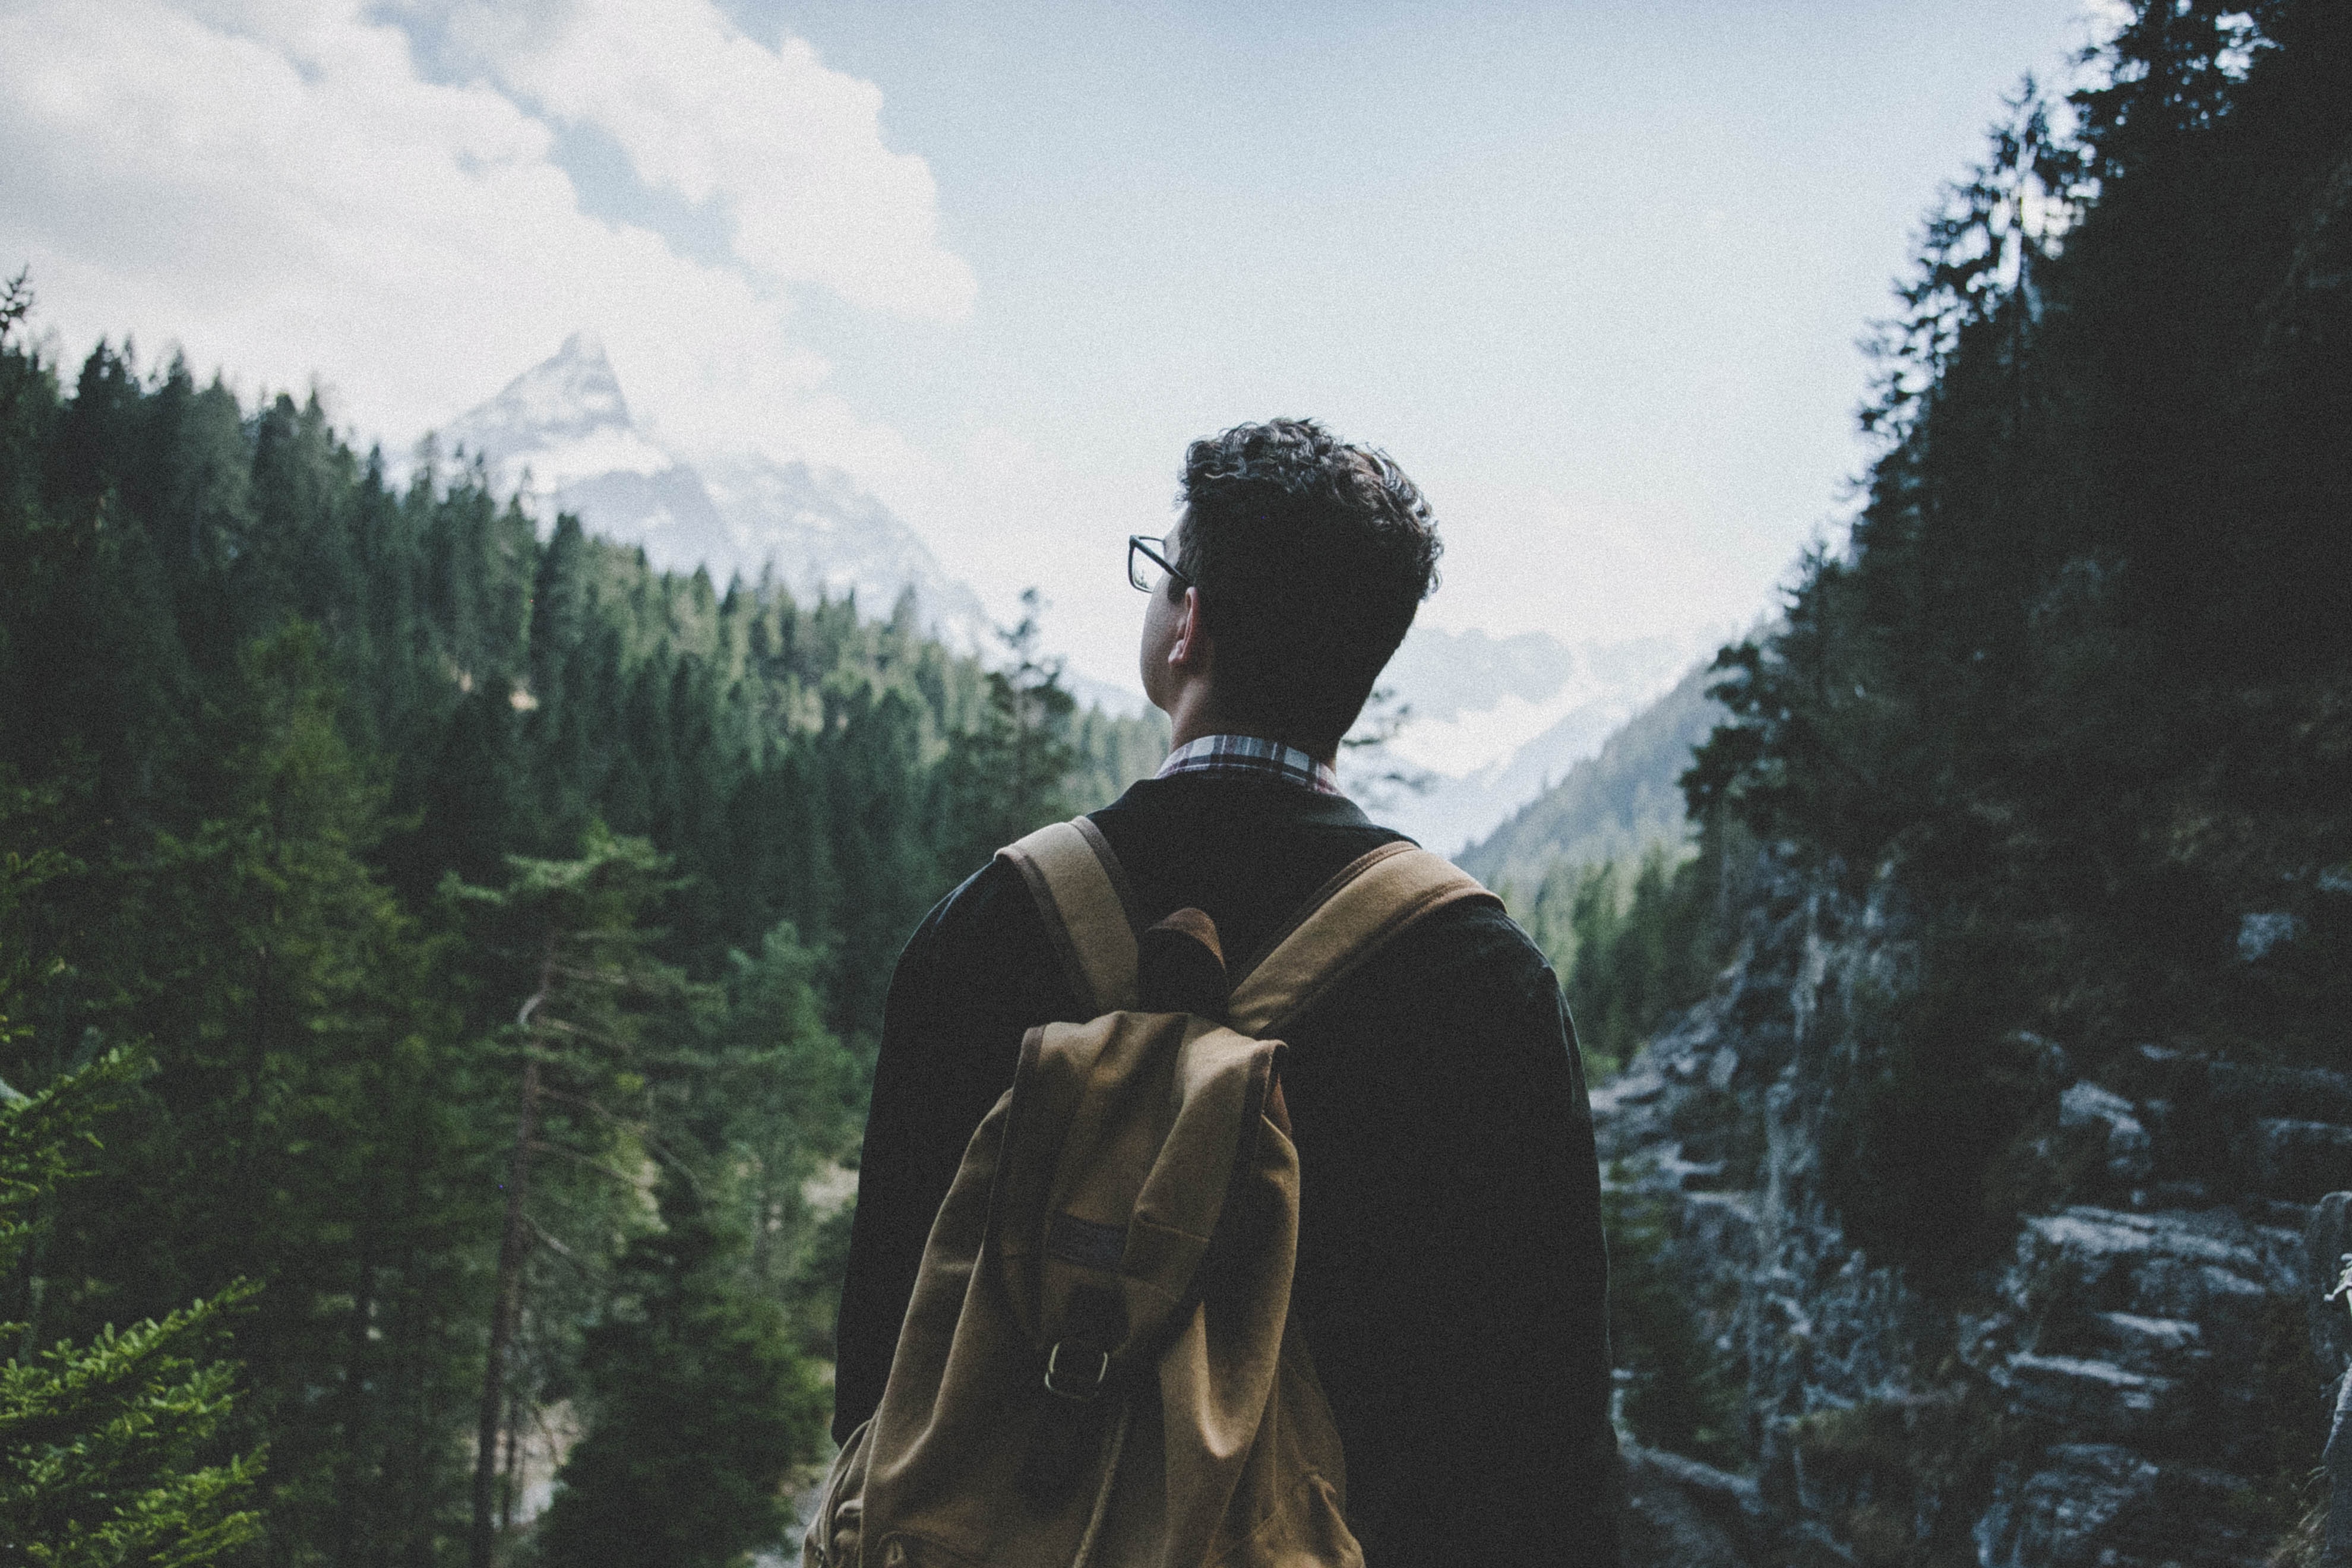
screenshot, tree, sky, outerwear, photography, forest, grass, mountain, adaptation, sunlight, plant, hill